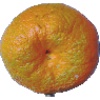
Label: Mandarine 1